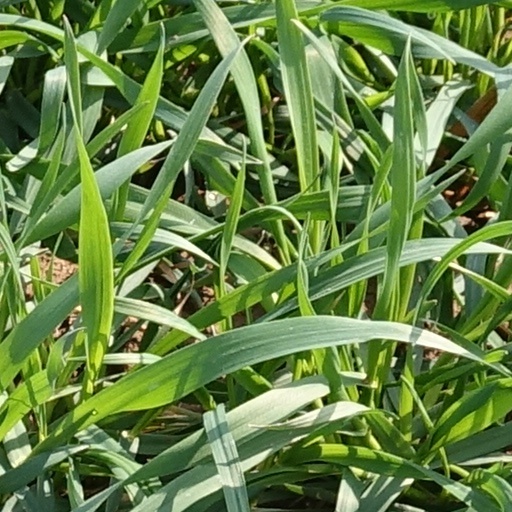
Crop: wheat